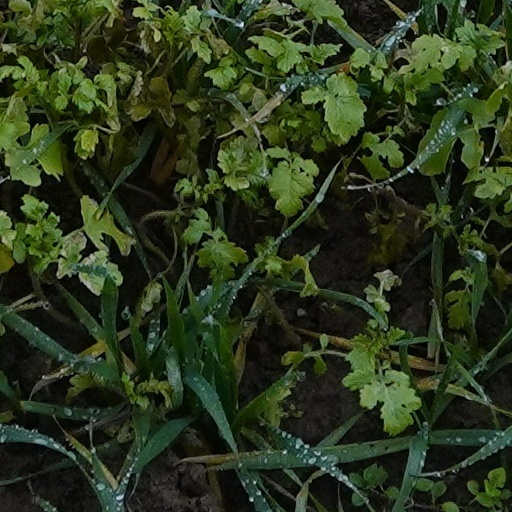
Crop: wheat